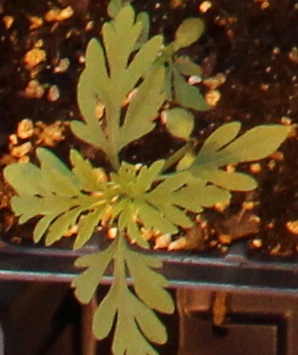
Label: Ragweed